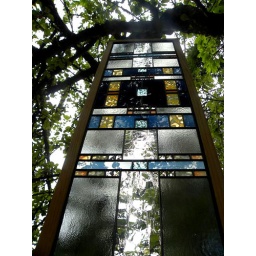
Stained glass in the trees